2017 Seongnam FC season

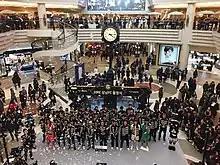
Seongnam FC 2017 Season Opening Ceremony. AK Plaza Bundang, Seohyeon Station. 25 February 2017

Seongnam FC set up the pre-season plan to stay in Namhae, Mokpo and Murcia, Spain.